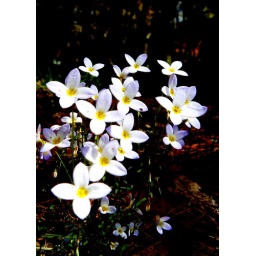
Little white flowers in the woods